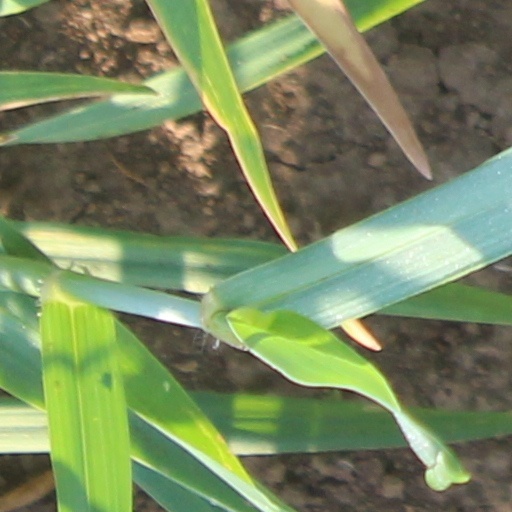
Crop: wheat